The Challenge: Rivals

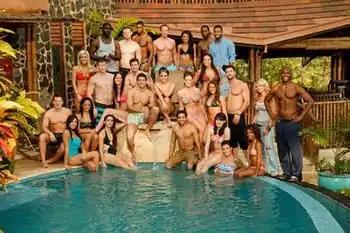

This season of "The Challenge" featured a brand new format, consisting of 14 same-gender teams — seven male and seven female. Each team will consist of players who will be paired with their "worst enemies," whom they have engaged in bitter feuds, fights and rivalries with in previous "Real World" and/or "Challenge" seasons. This format was inspired by ESPN columnist Bill Simmons in a mailbag email by someone known as "B.J. from Brooklyn" (where it was dubbed "Mortal Enemies" but maintained the premise) Simmons and Dave Jacoby further discussed this idea on the B.S. Report, Simmons' podcast.